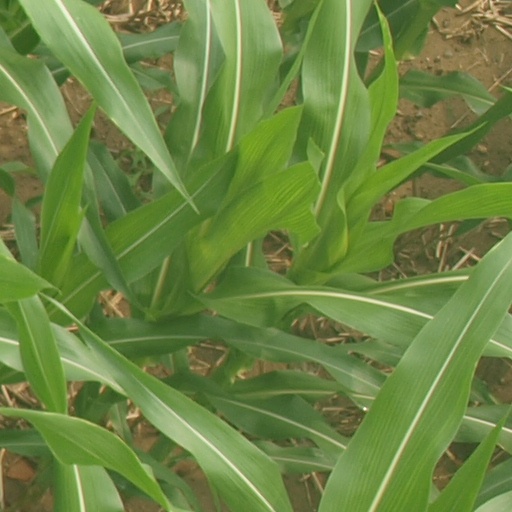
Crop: maize; corn